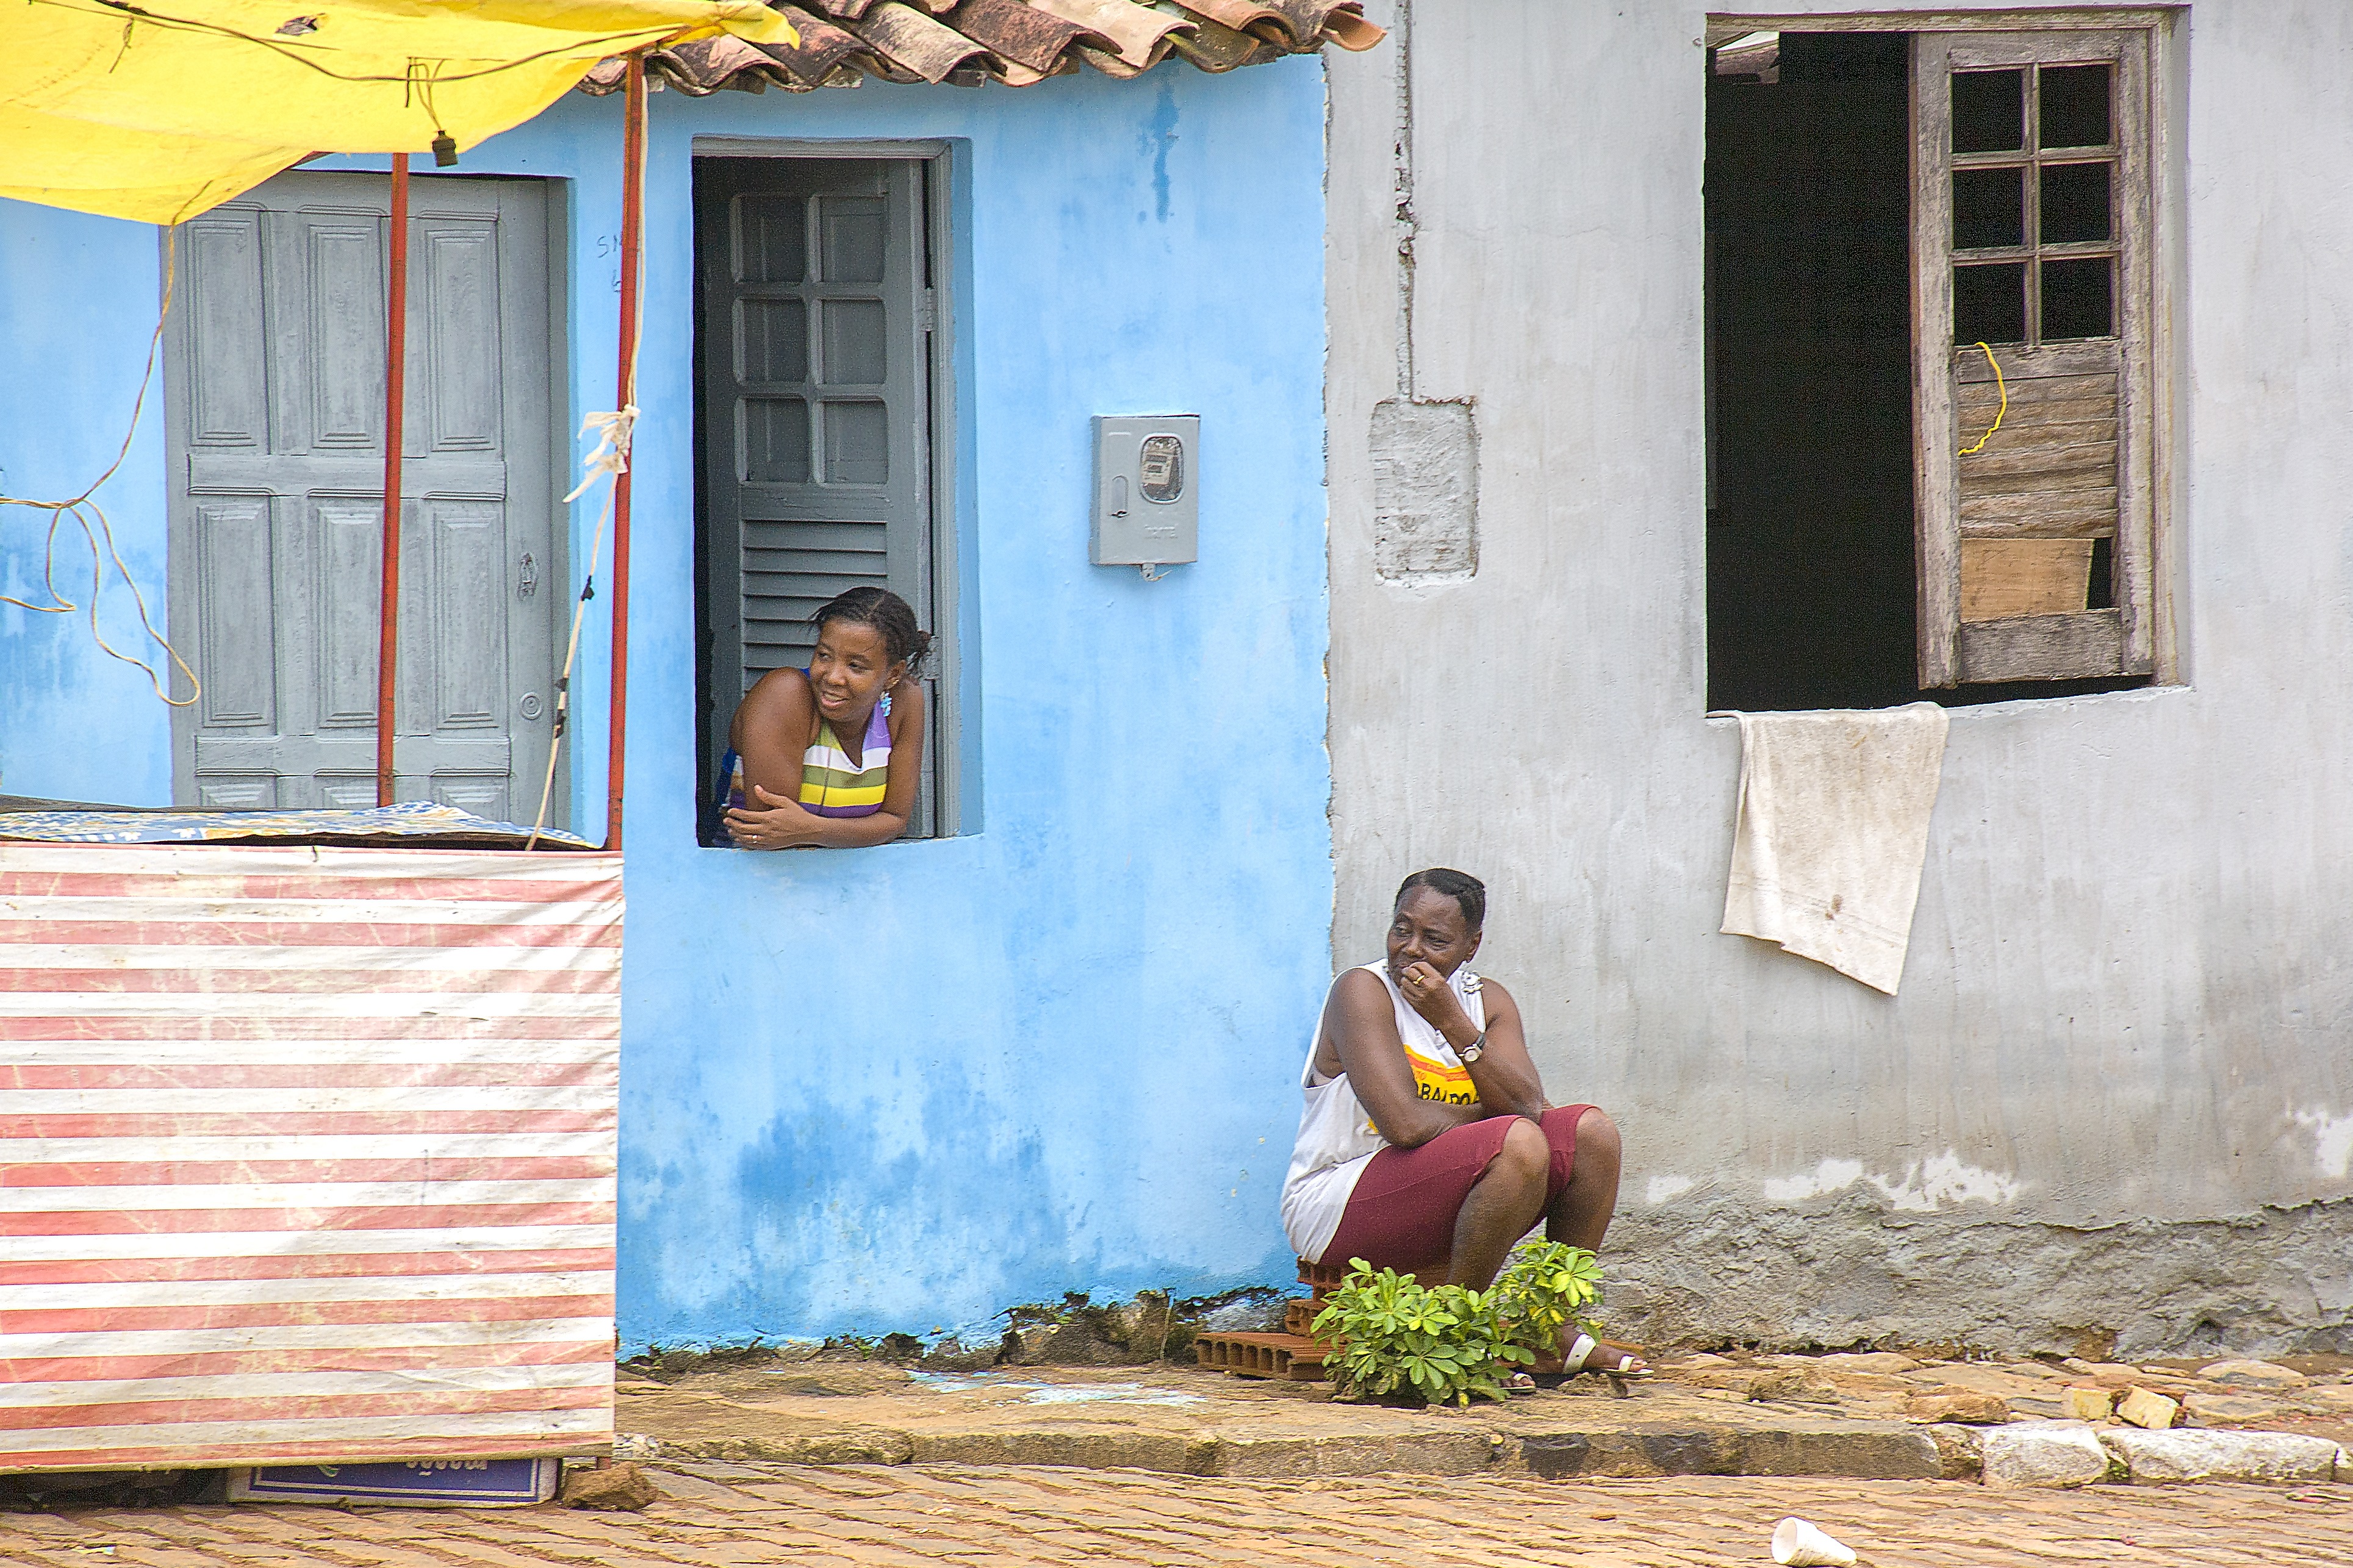
road, vacation, travel, spring, color, holiday, human, blue, rest, colorful, women, photograph, wait, poverty, south america, brazil, salvador de bahia